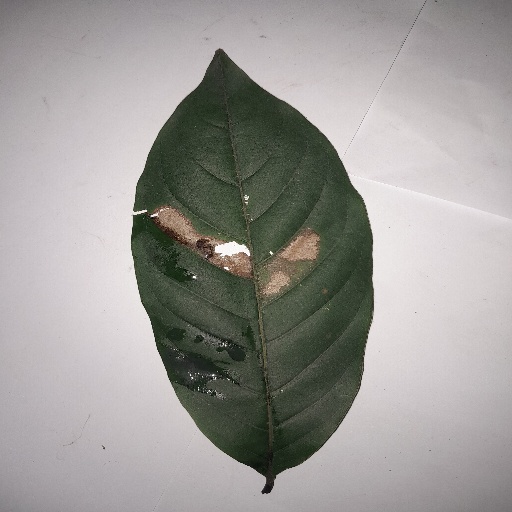
Species: HariTaki
Leaf condition: Bacterial Spot